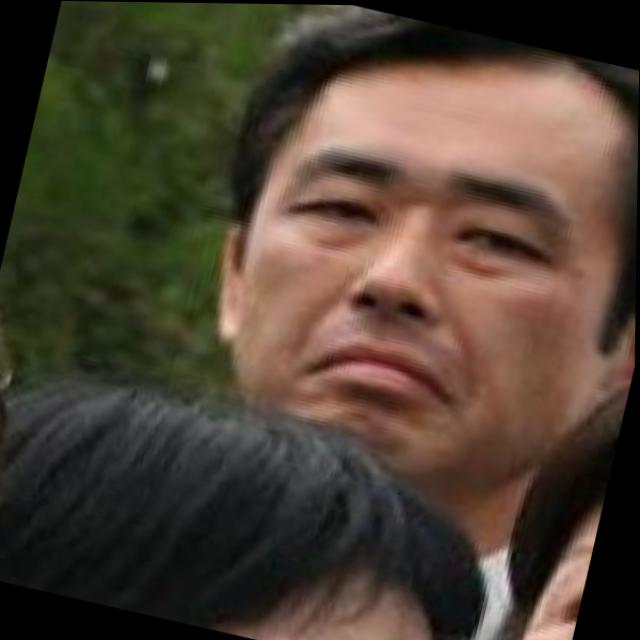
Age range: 45-64